The Rank Group

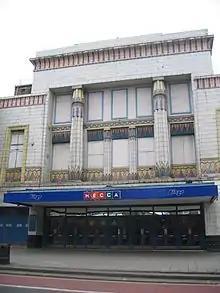
Mecca Bingo in Essex Road, London

Established in 1970, Grosvenor Casinos (formerly County Clubs) is a UK-based chain of over 50 casinos located in major towns and cities across the UK with two sister casinos located in Belgium. In 2010, the group had an active membership of 1 million customers across its 35 UK clubs under the Grosvenor brand. In March 2013, Rank announced that it had conditionally agreed to purchase 19 Gala Casinos from the Gala Coral Group in a £179 million deal. With the addition of these casinos and a further three non-operating licences, Rank has become the largest casino operator in the UK, with 56 casinos.